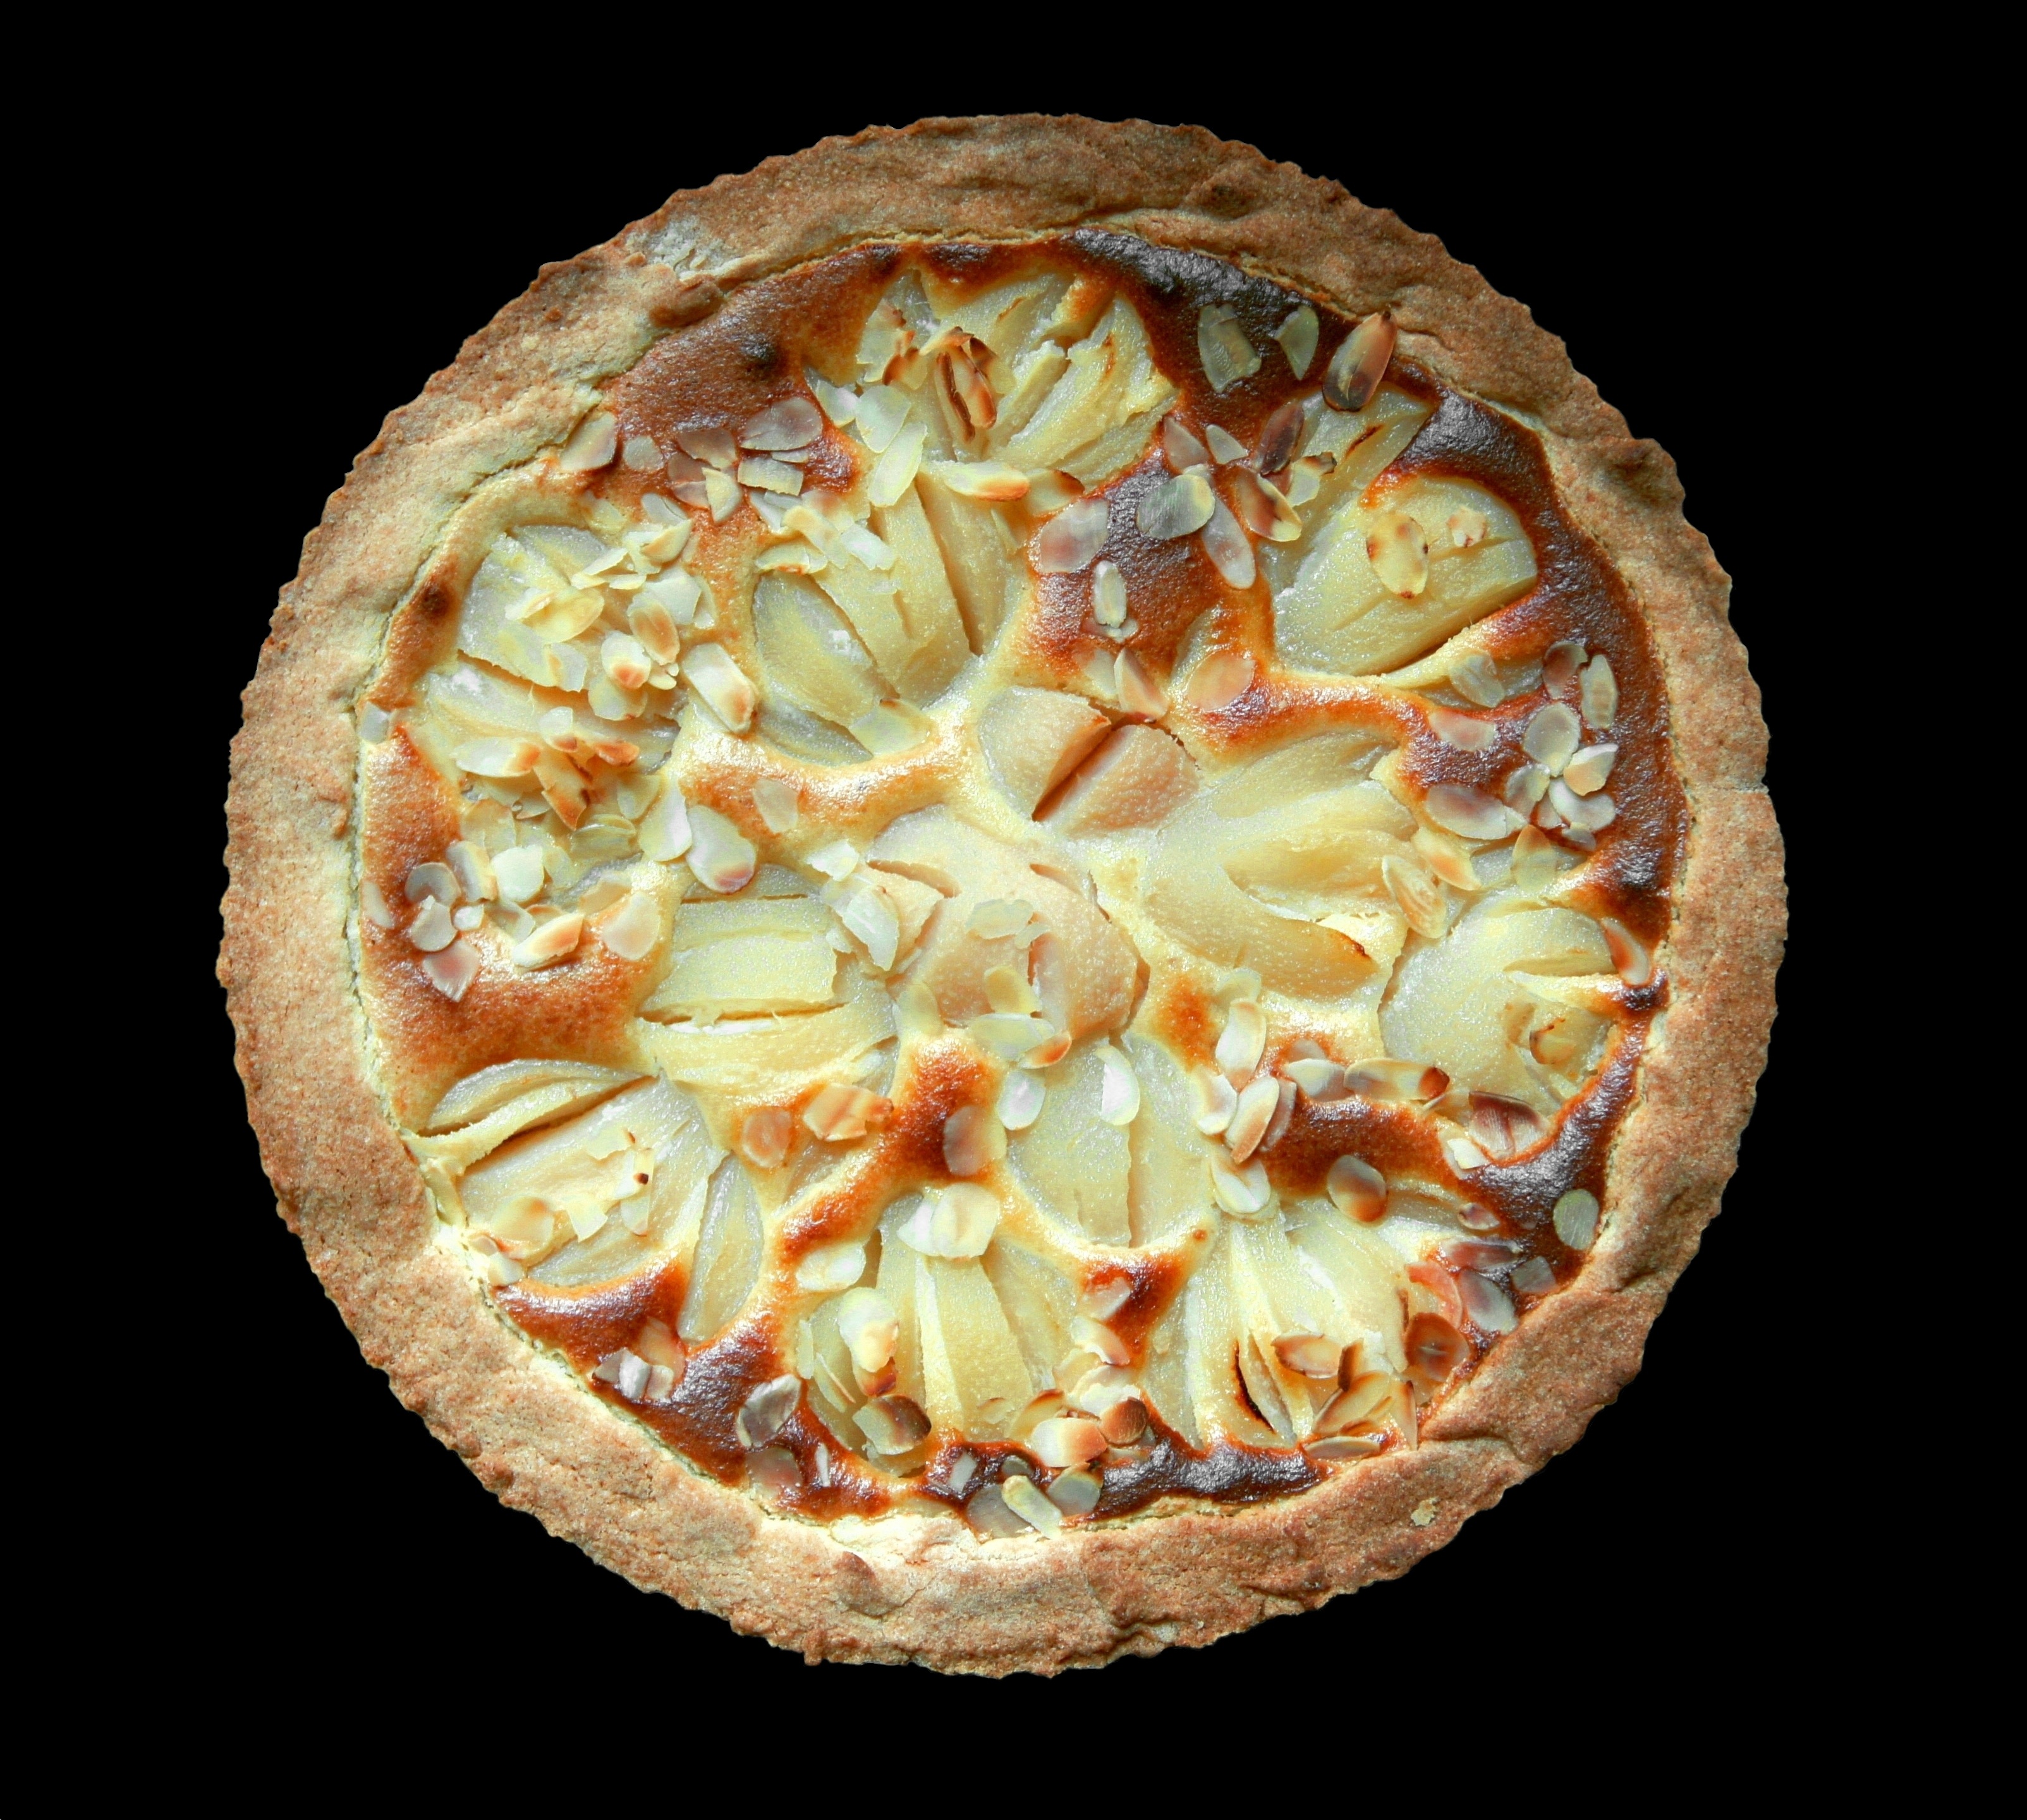
fruit, sweet, dish, food, produce, pear, dessert, cuisine, delicious, homemade, pie, pastry, baked, crust, tasty, tart, baked goods, torte